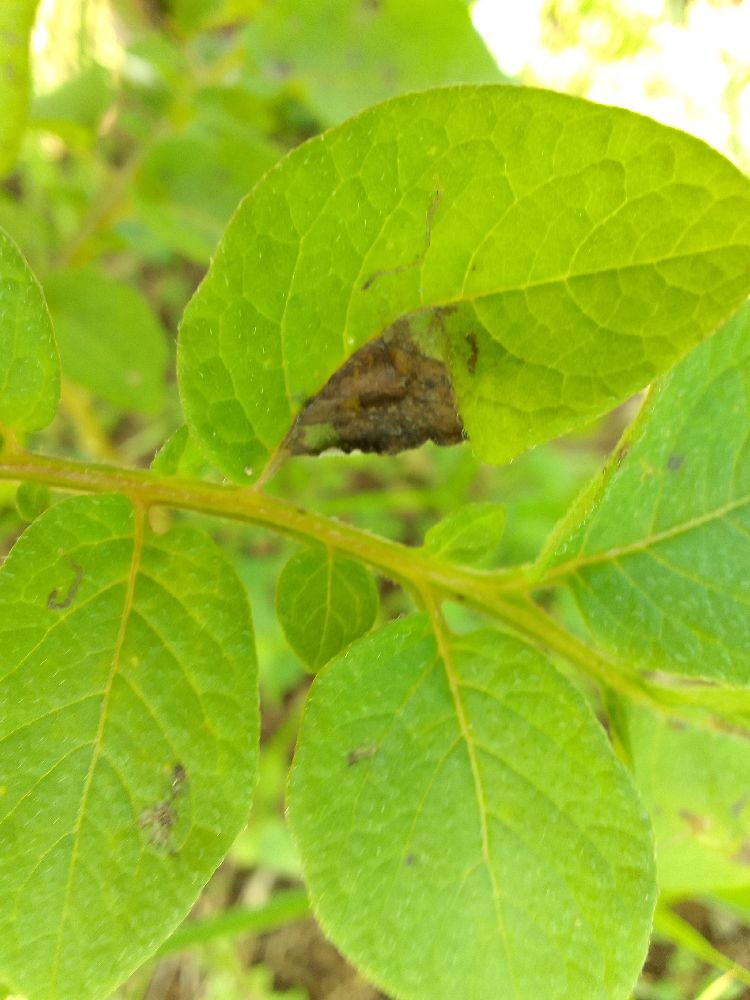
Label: Late blight